Pyotr Isaev

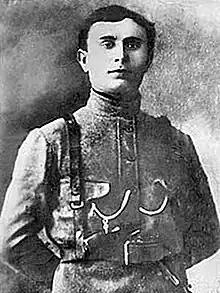
Isaev in 1918

Pyotr Semyonovich Isaev (better known as Petka or Pete; April 20, 1890 – September 5, 1919) was a participant in World War I and the Russian Civil War, assistant to a Red Army commander Vasily Chapayev and commander of the communications battalion.